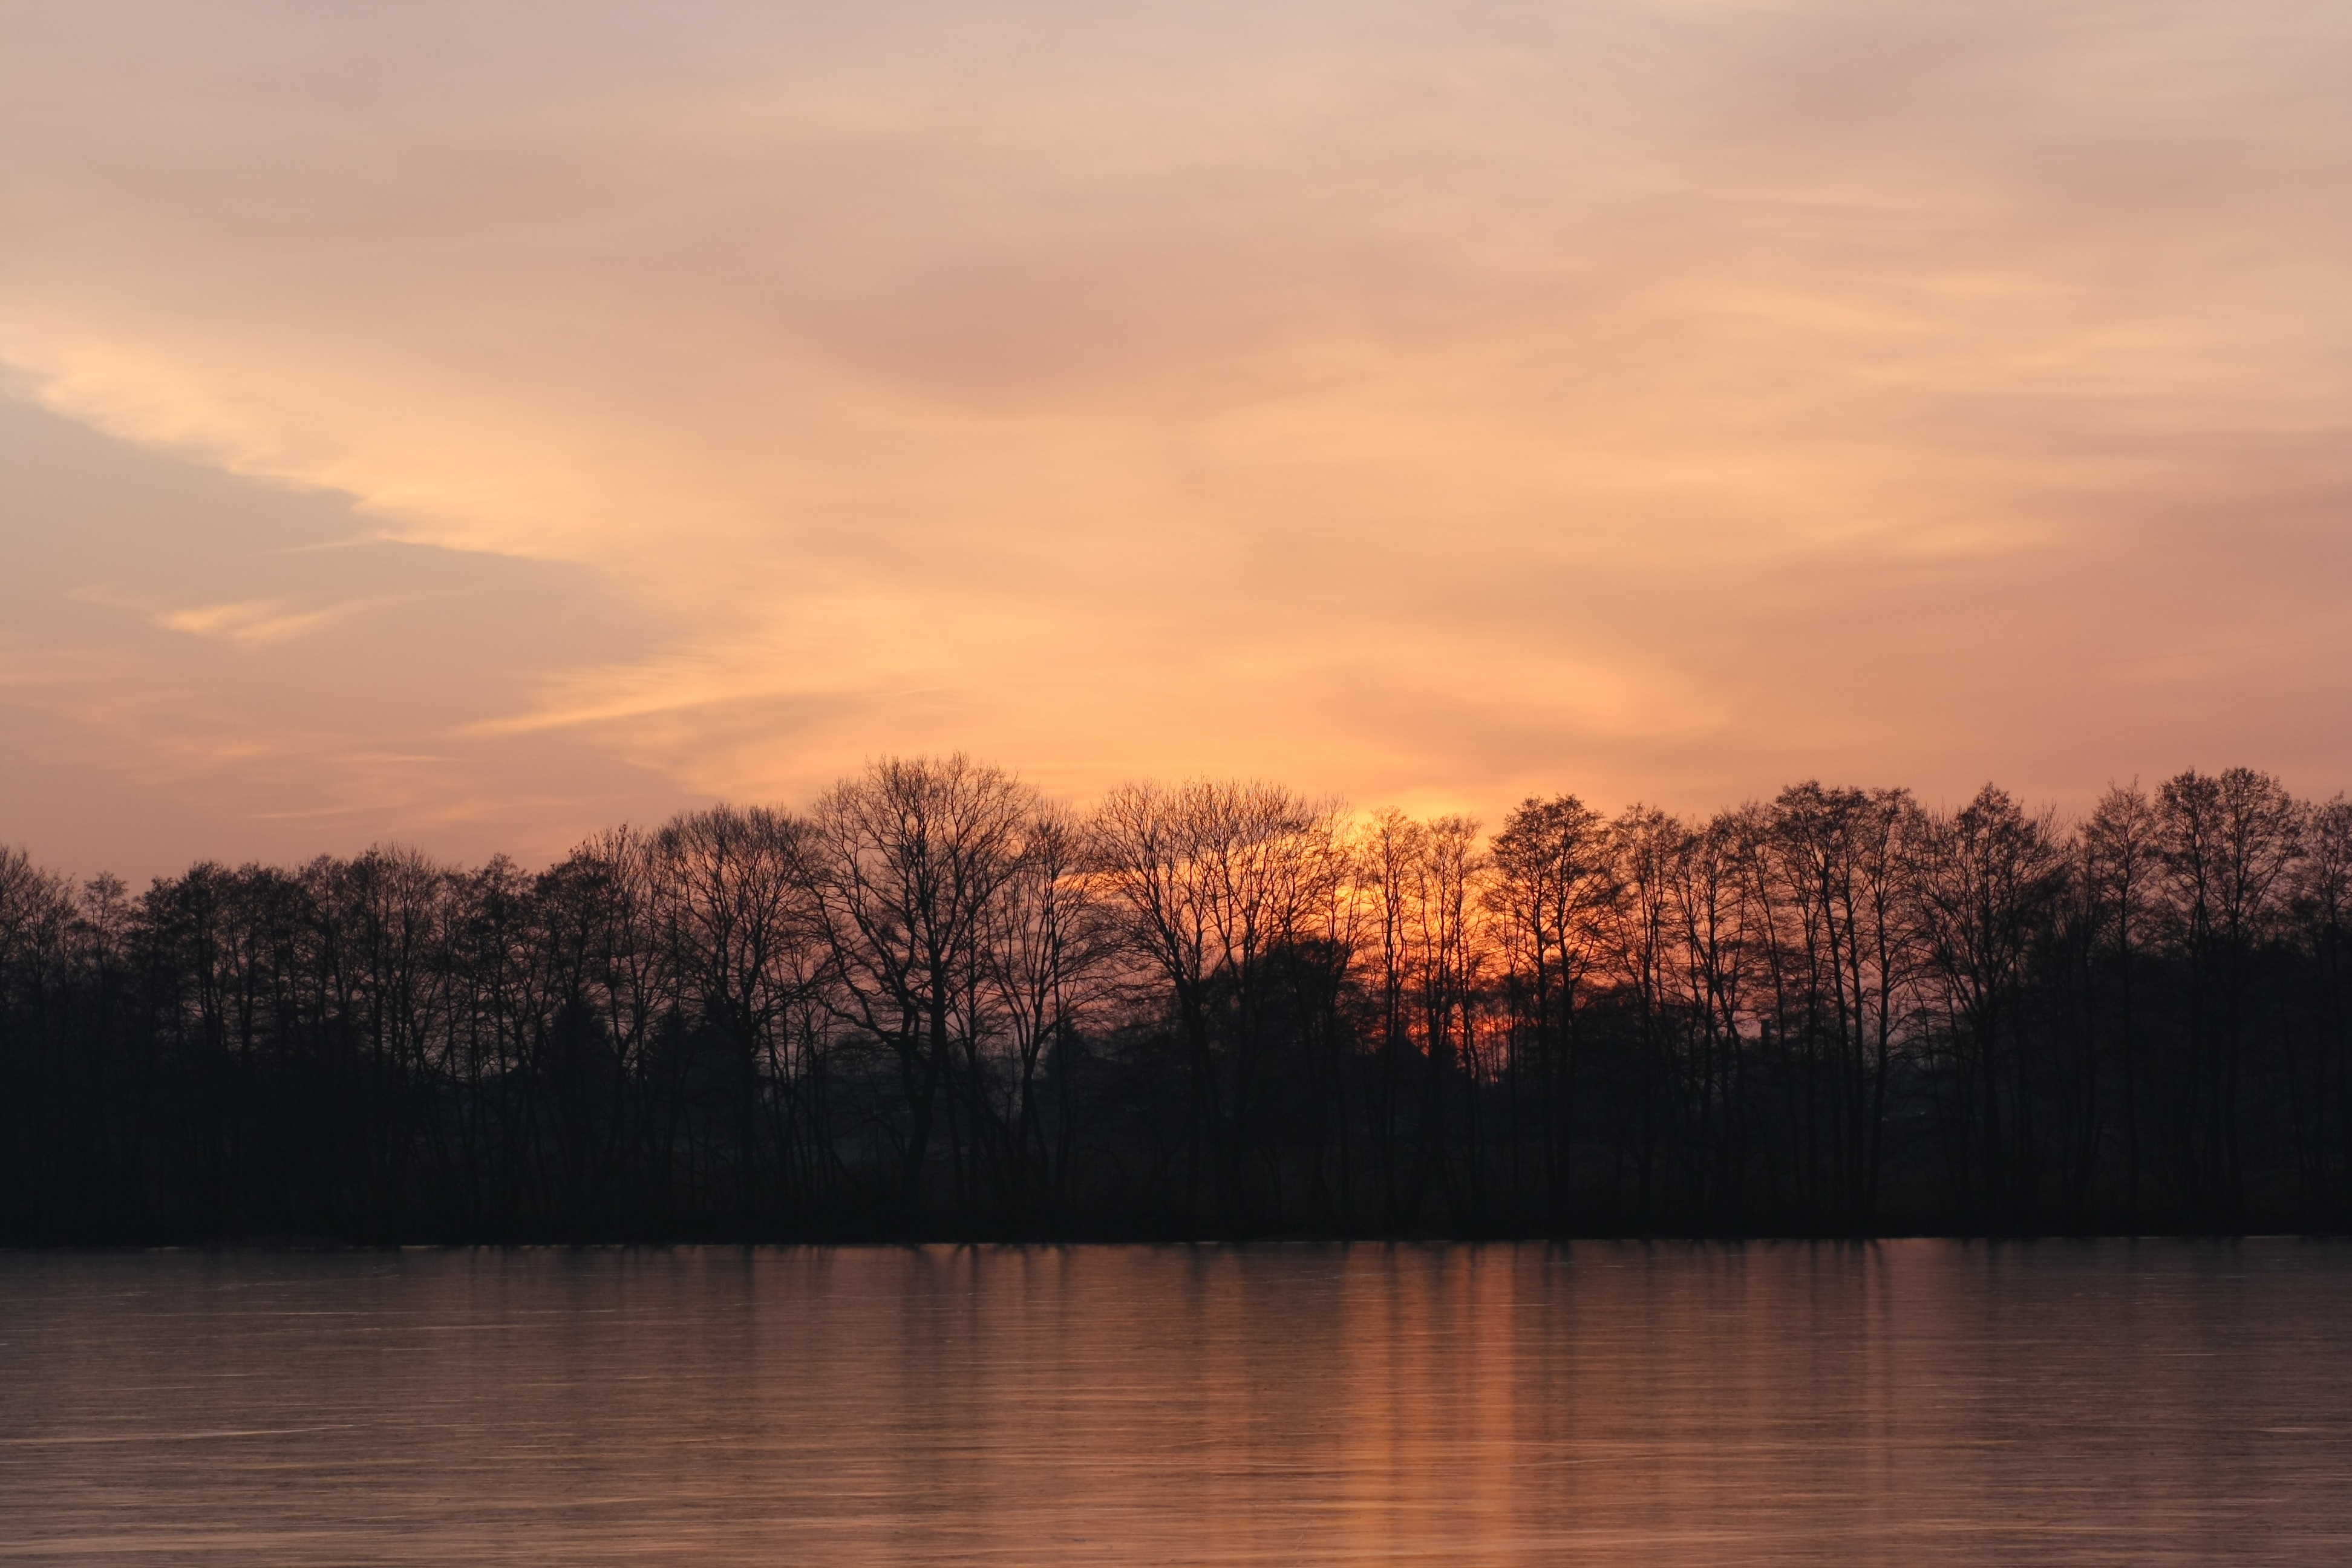
tree, nature, cloud, sky, sun, sunrise, sunset, morning, lake, dawn, river, dusk, evening, twilight, reflection, treetop, clouds, abendstimmung, afterglow, evening sky, mirow, lake mirow, atmospheric phenomenon, red sky at morning